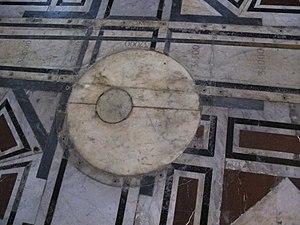
En gnomonique, une méridienne est un instrument ou une construction permettant de repérer l'instant précis du midi solaire. Cette saisie s'effectue à partir de l'ombre de l'extrémité d'un style qui traverse une ligne méridienne, trace du méridien, sur un support le plus souvent vertical ou horizontal. C'est en quelque sorte un cadran solaire réduit à sa plus simple expression.